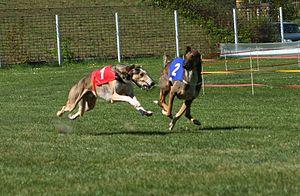
Course de Chart polski (Lévriers polonais) à Szombierki en Pologne Polski: Charty polskie podczas wyścigów torowych chartów w Bytomiu - Szombierkach.
Le Lévrier Polonais est un lévrier à poil court, utilisé pour la chasse à vue. La Fédération cynologique internationale l'a répertorié dans le groupe 10, section 3, standard nᵒ 333.